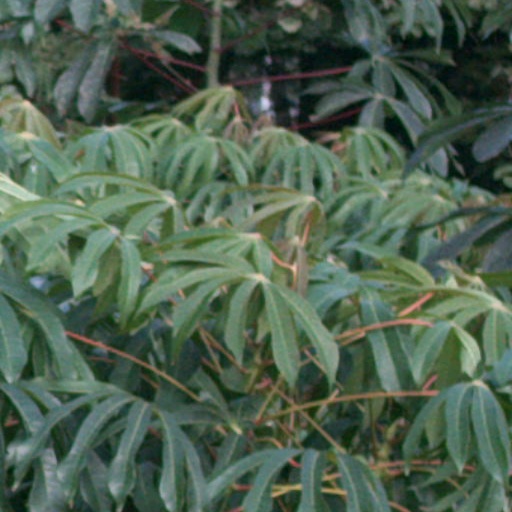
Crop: cassava